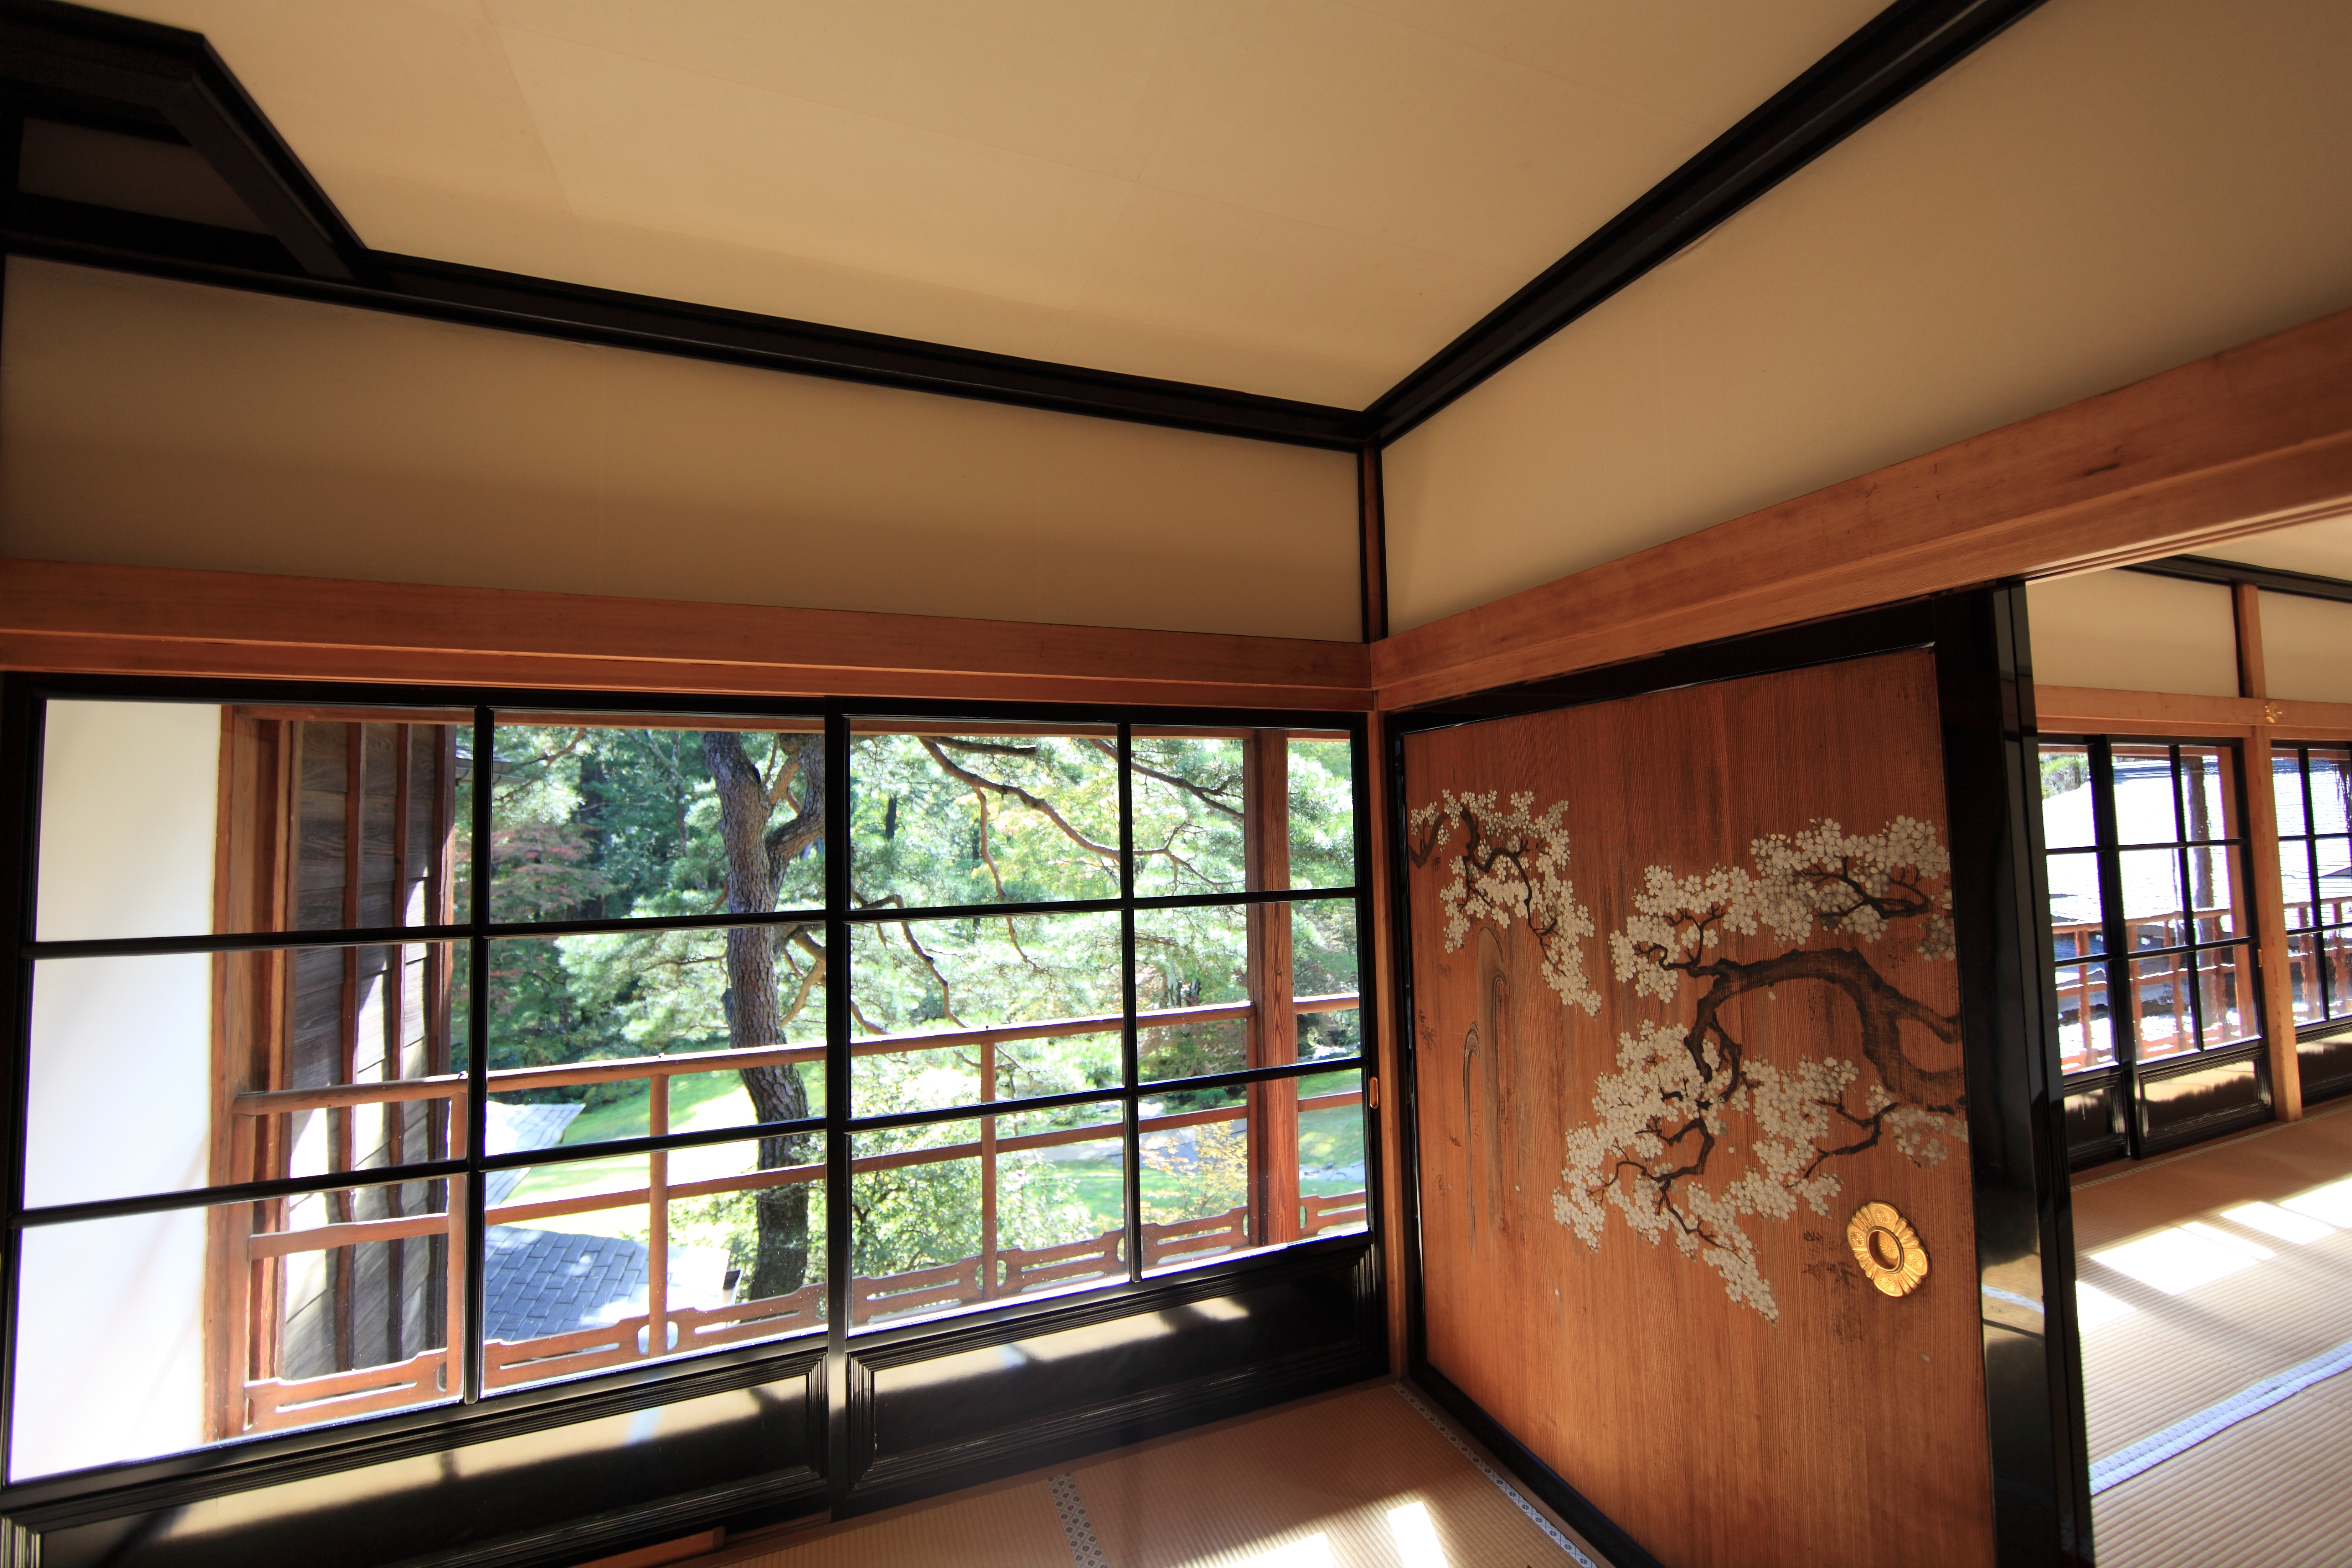
villa, house, interior, window, glass, home, ceiling, high, property, living room, room, interior design, design, japanese, tochigi, 5d, style, hires, imperial, estate, markii, traditional, hi, res, resolution, nikkoh, tamozawagoyoutei, tamosawagoyoutei, real estate, daylighting, window covering